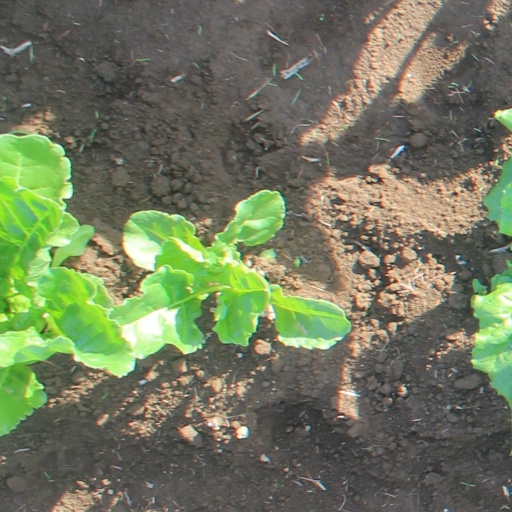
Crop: sugar beet